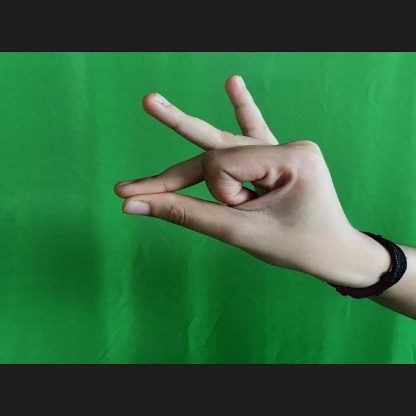
Mudra: Bramaram